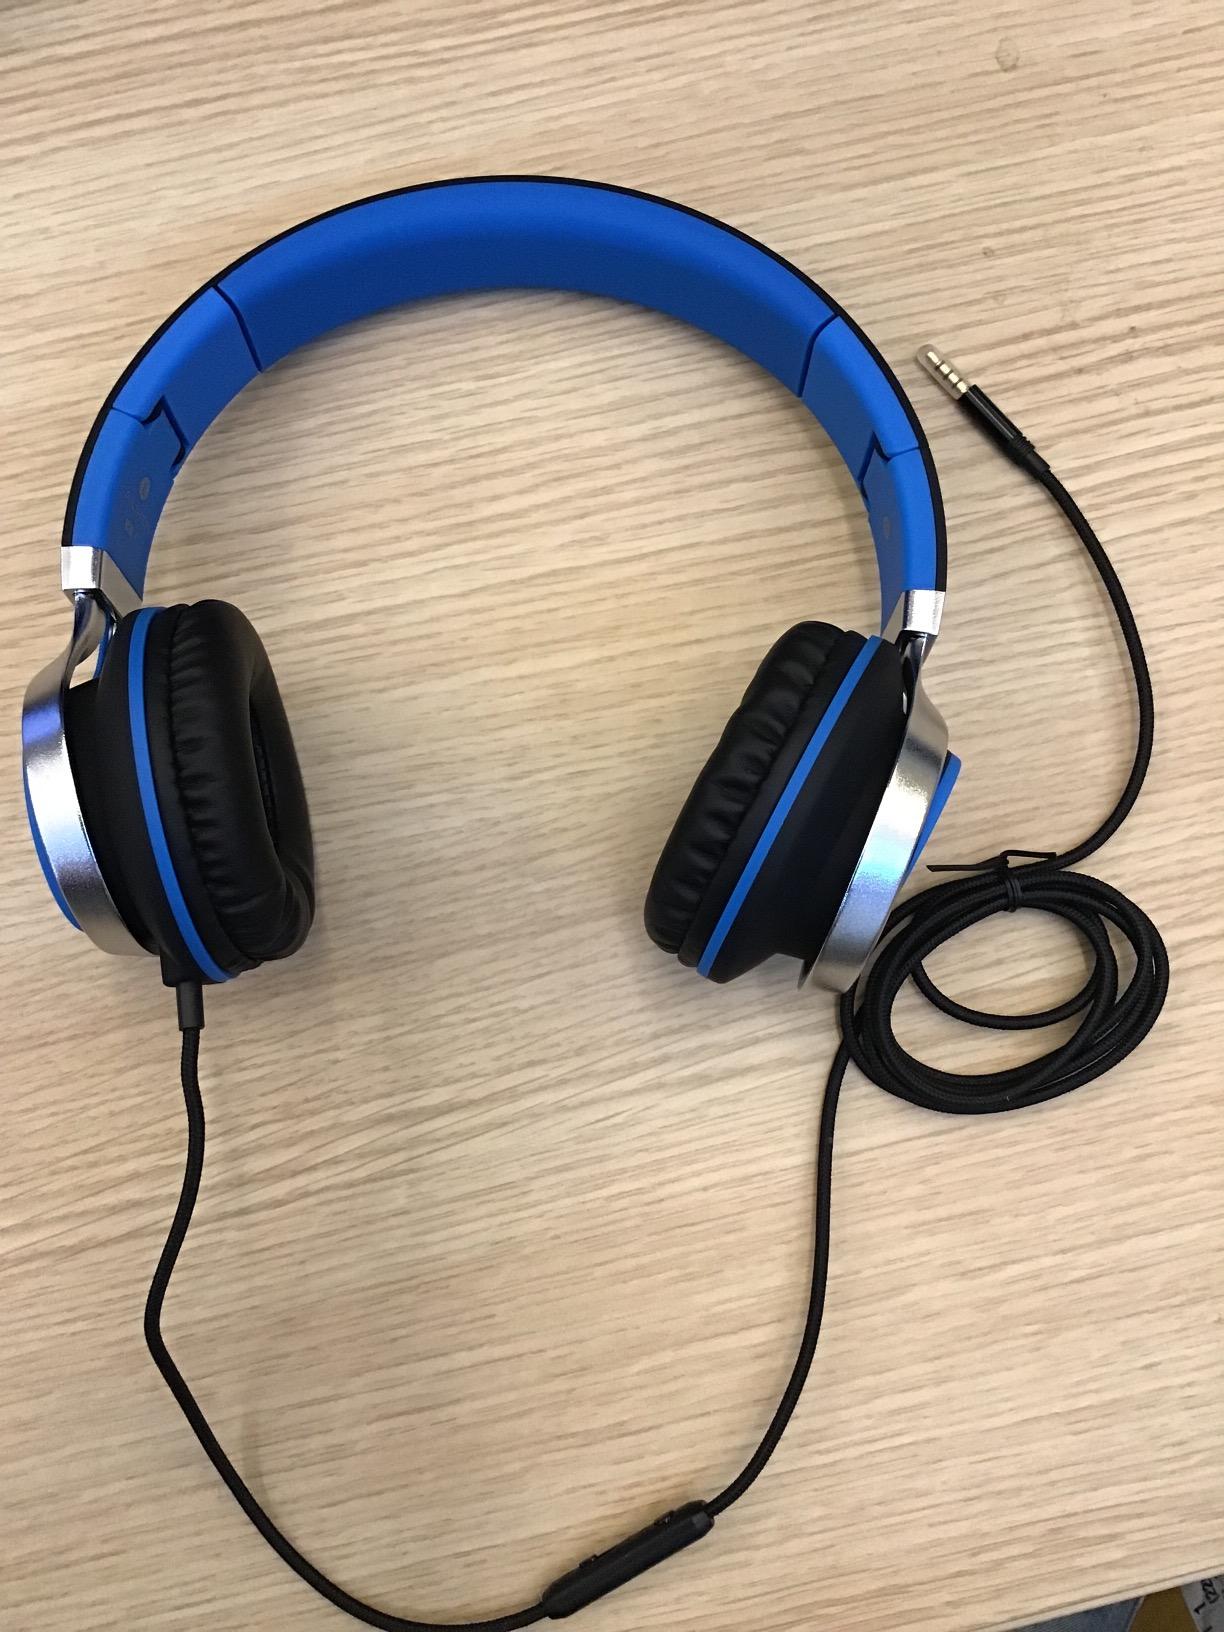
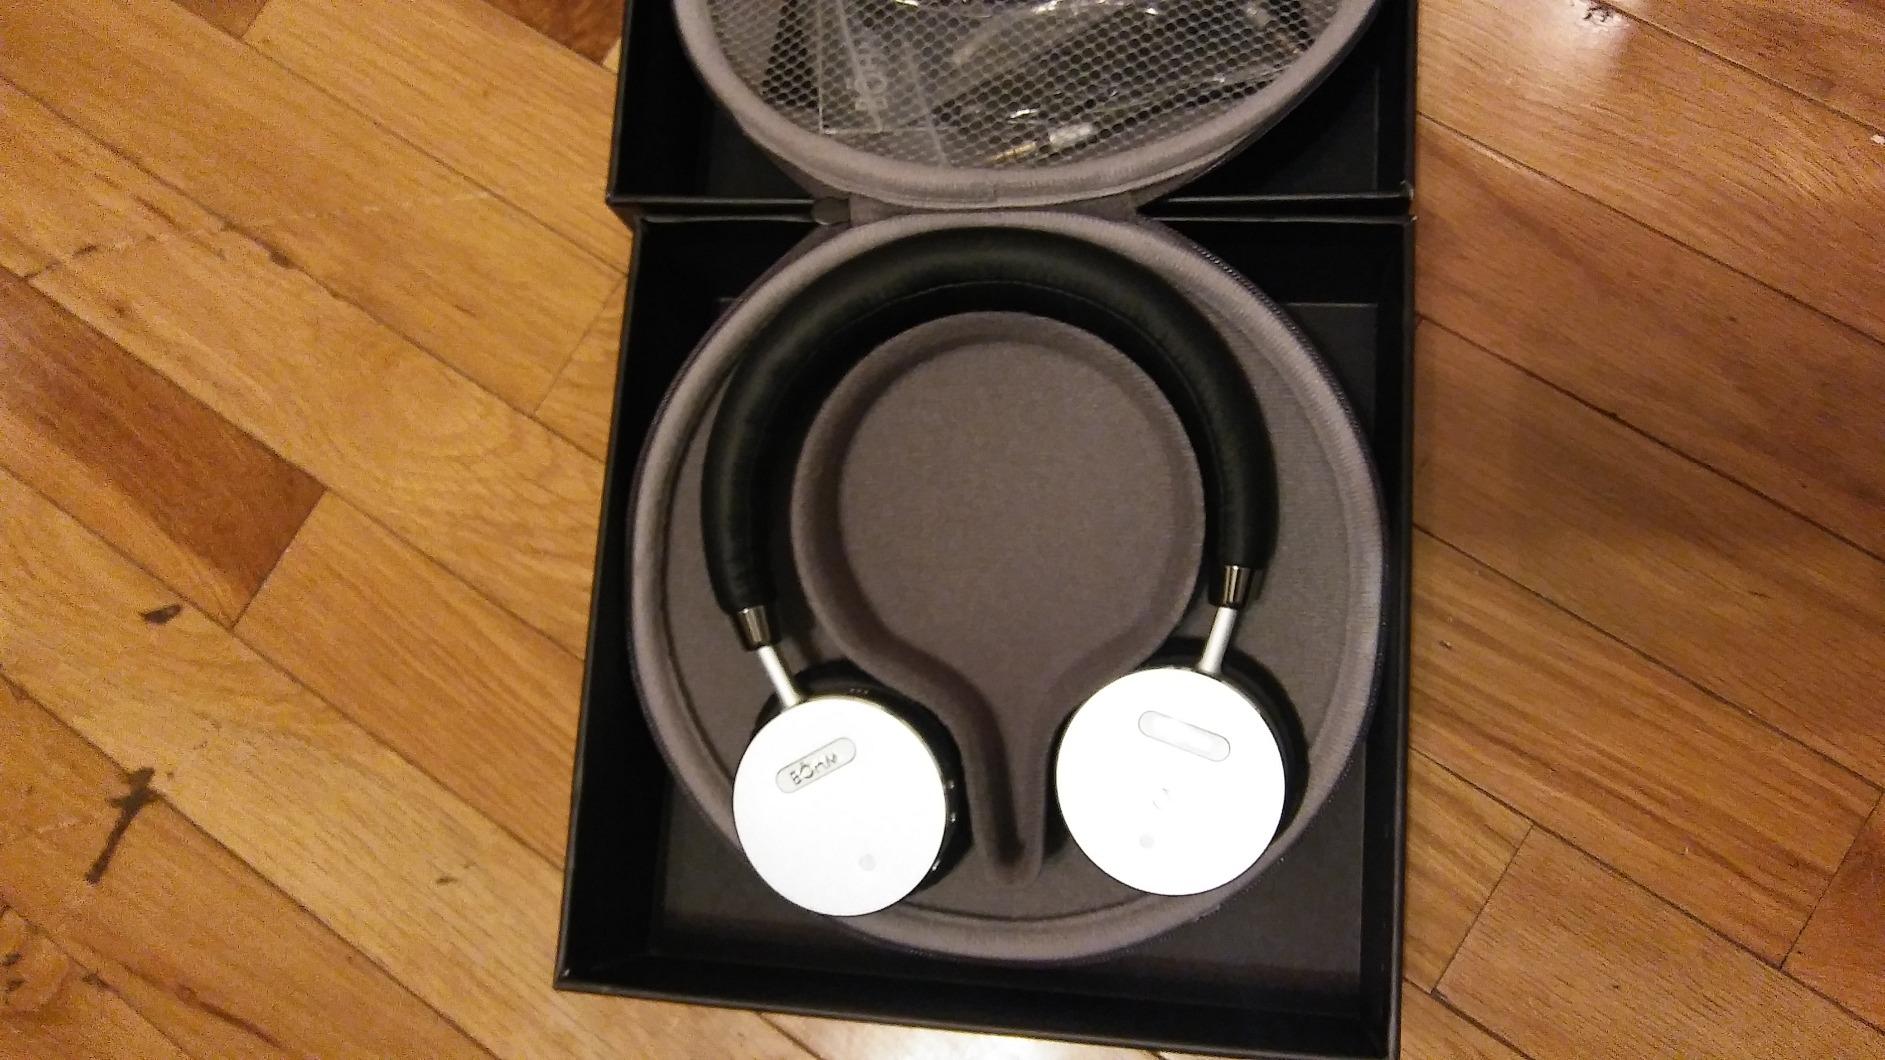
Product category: headphones
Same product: no